Rivka Neumann

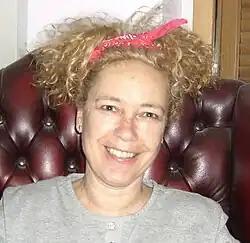
Rivka Neumann

Neuman started her acting career at the age of 15, when she left Kibbutz Mishmaroth, in order to pursue her desire for acting. She was accepted to Nissan-Nativ Acting Studio, one of the best acting schools in Israel, and graduated its preparatory and acting classes four years later.